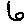
Label: 6